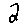
Label: 2